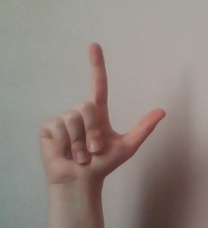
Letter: laam